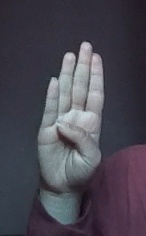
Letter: kaaf